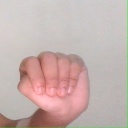
अक्षर: ठ